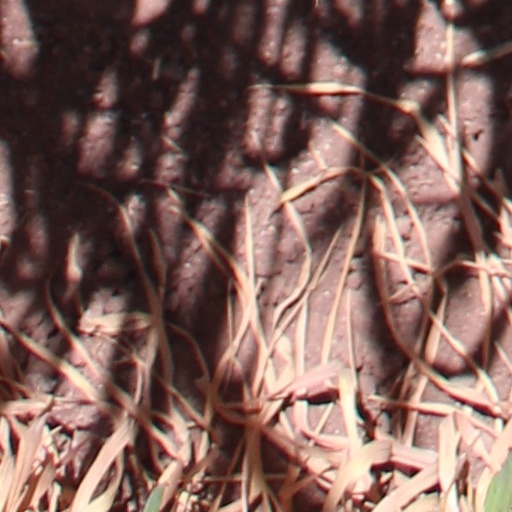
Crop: wheat